Sur Empire

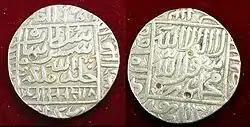
"Rupiya" released by Sher Shah Suri, 1538–1545 CE, was the first Rupee

Following the conquest of Marwar, Sher Shah besieged Kalinjar Fort in 1544. While leading the siege, he was mortally wounded from a gunpowder explosion from one of his cannons bursting. Sher Shah was taken to his tent where he remained for two days. When he received the news that the fort finally fell, he remarked: "Thanks to Almighty god". Sher Shah succumbed to his wounds and died on 22 May 1545, at the age of 73 or 59. He was succeeded by his son, Jalal Khan, who took the title of Islam Shah Suri. Sher Shah was buried in the Sher Shah Suri Tomb (122 ft high), which stands in the middle of an artificial lake at Sasaram, a town on the Grand Trunk Road. The tomb, whose construction Sher Shah had commissioned himself, was completed on 16 August 1545, three months after the death of Sher Shah.